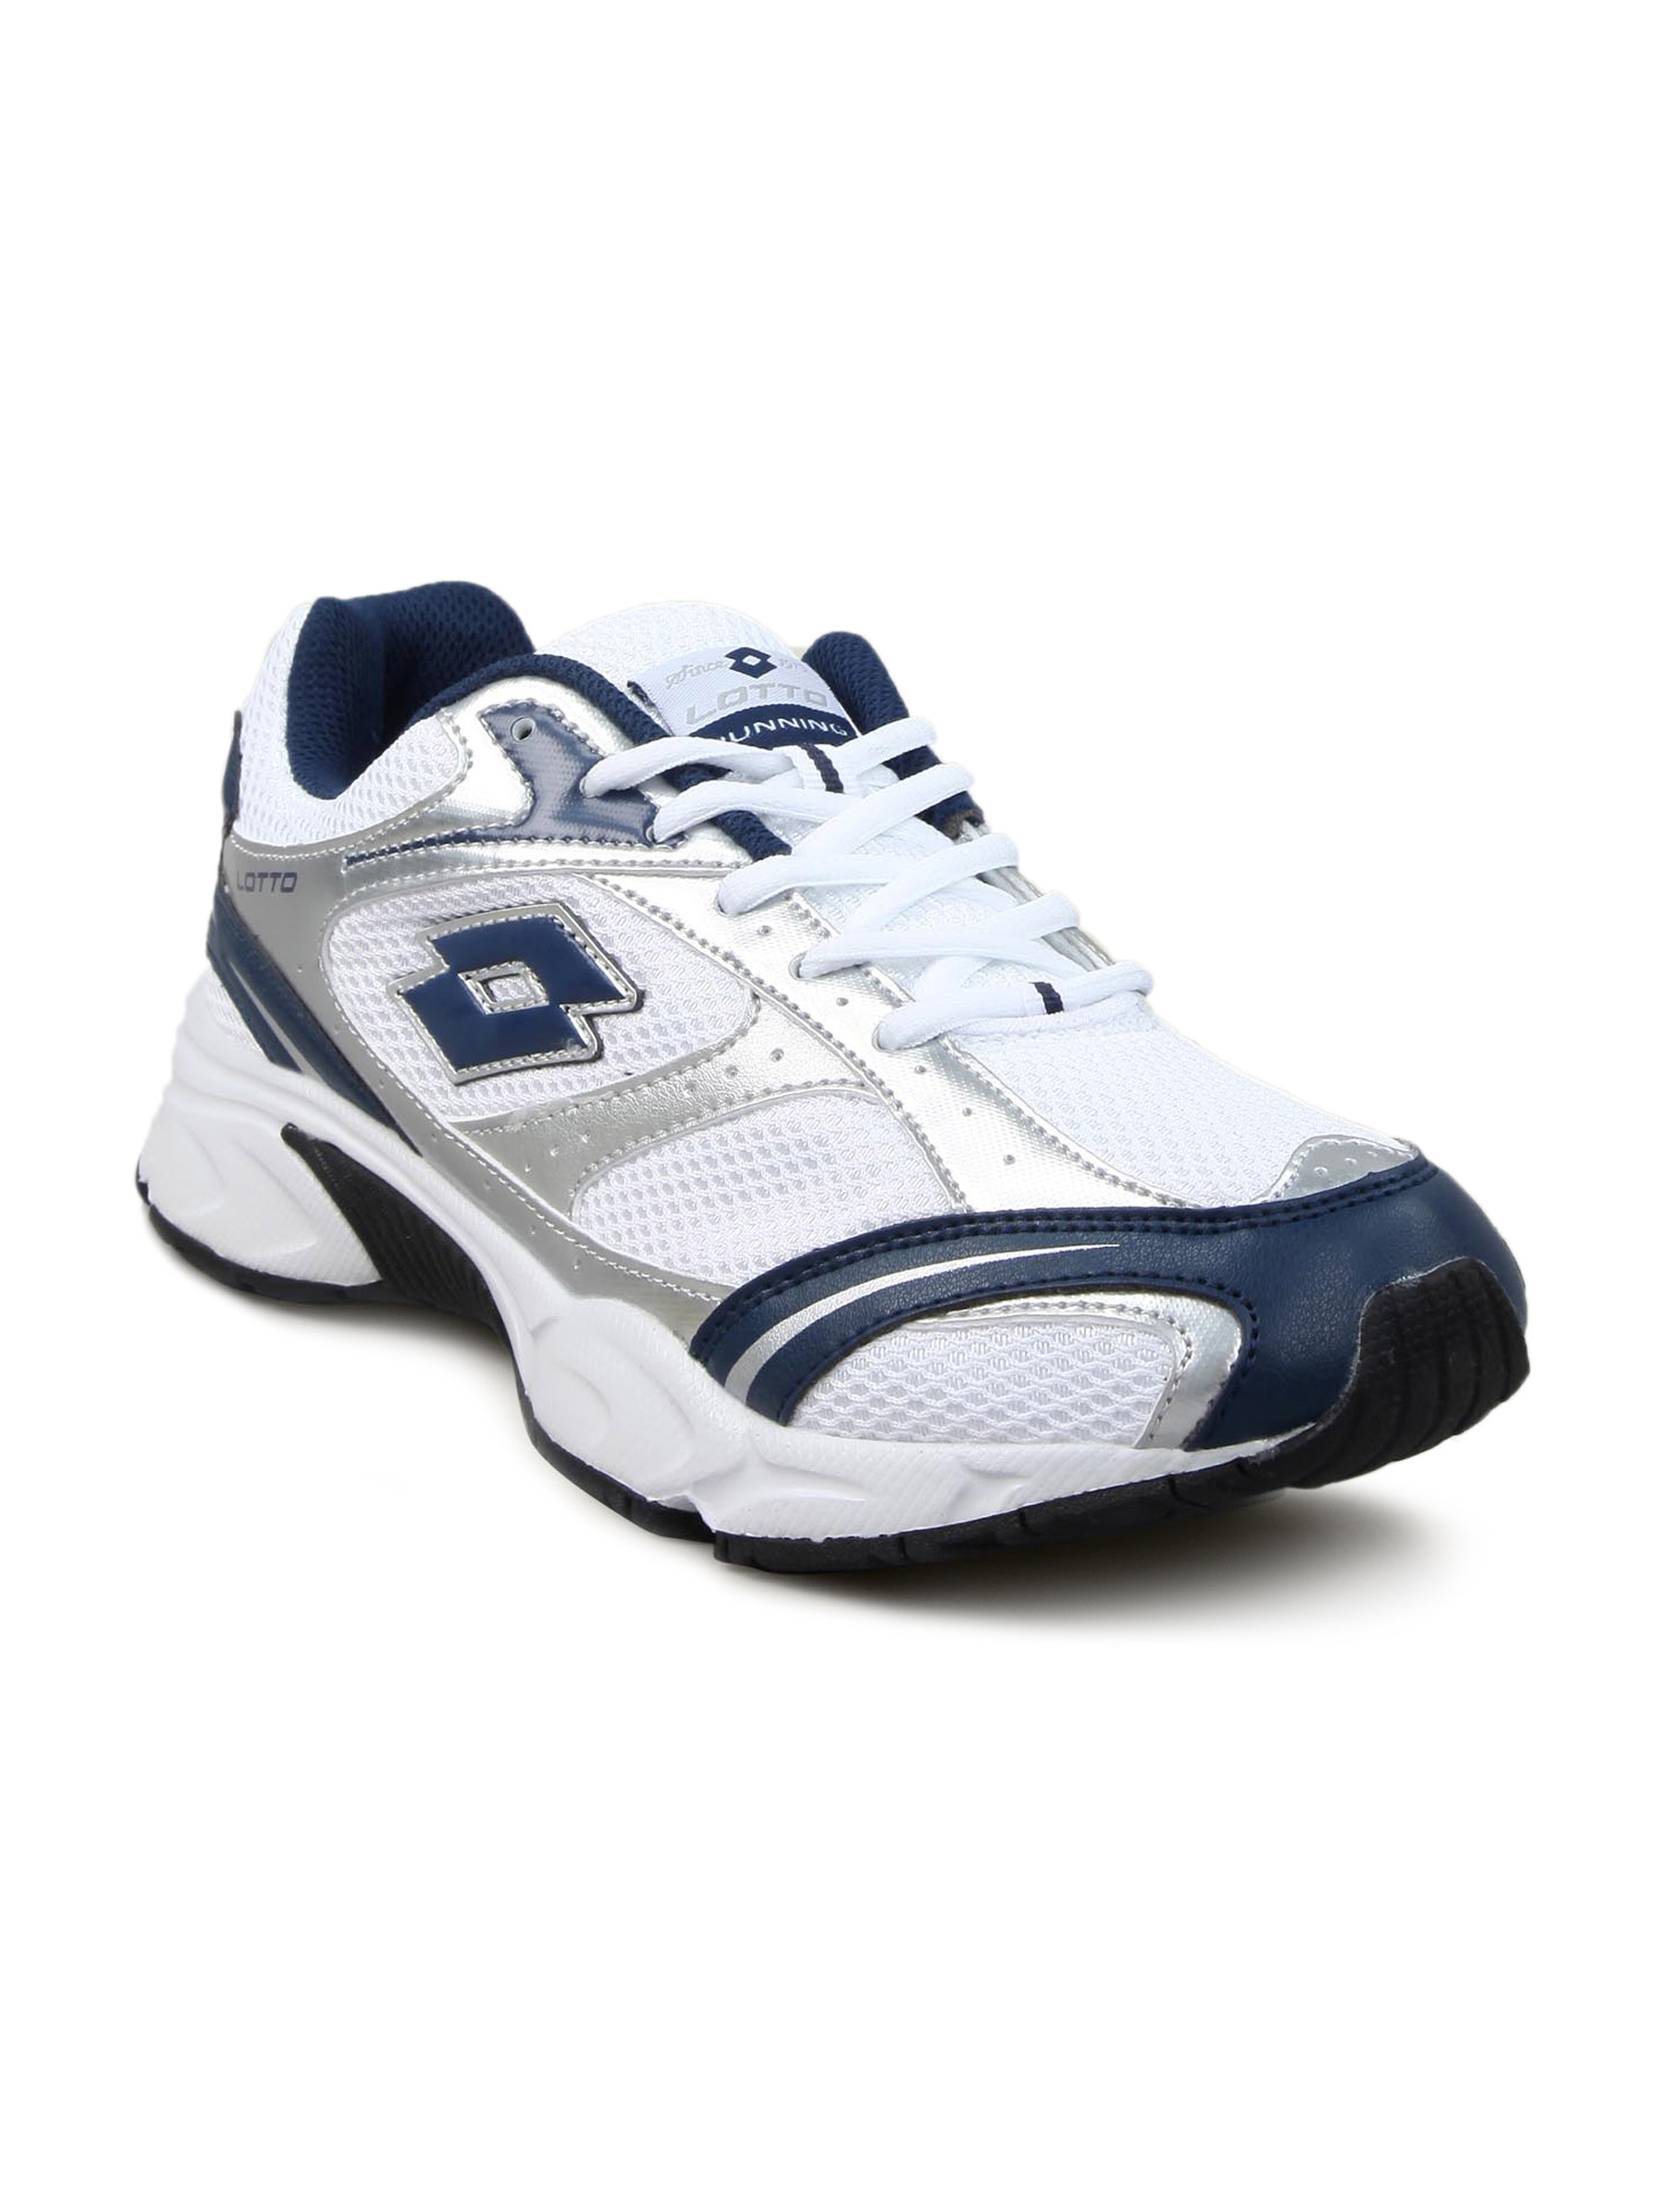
Lotto Men's Osaka White Blue Shoe
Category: Footwear / Shoes / Sports Shoes
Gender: Men
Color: White
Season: Summer 2011
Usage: Sports